Sines

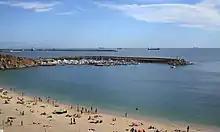
The old port and beach of Sines

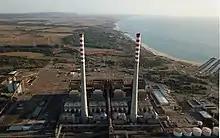
Thermoelectric Power Plant of Sines

The municipalities territory is distinguished by three morphological structures: a coastal plain, the residual relief of the Sines Massif, and the eastern escarpment.